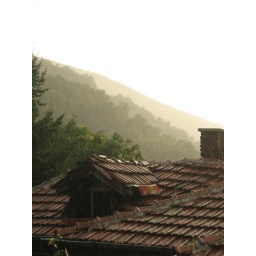
looking over the roof top of a peasant house in Bulgaria